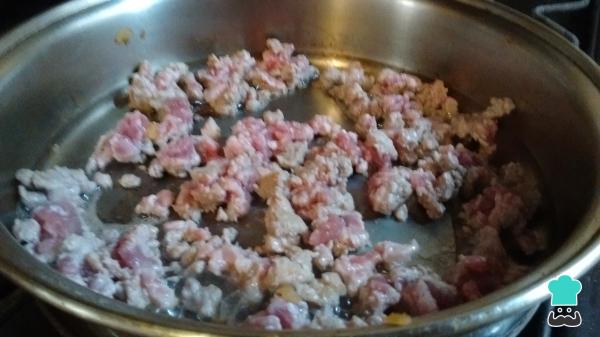
Cuando las verduras estén cocidas, retíralas del fuego y saltea, en el mismo fondo de cocción, la carne picada. Puedes hacerlo en tandas para que no se hierva y tome un color dorado que le aportará mucho sabor a tu tarta o pastel relleno de carne.